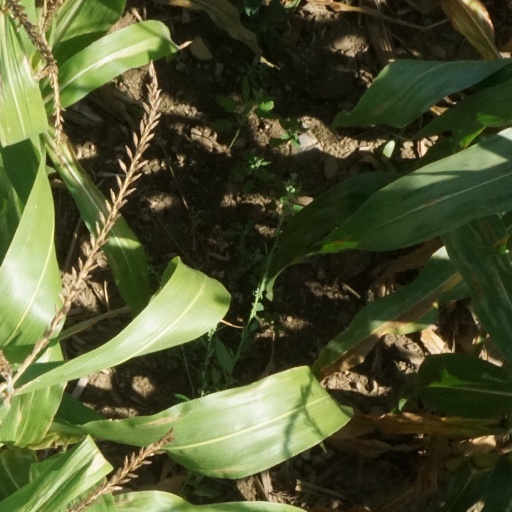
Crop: maize; corn